Aluminium

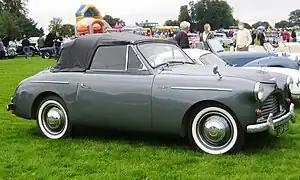
Aluminium-bodied Austin A40 Sports (c. 1951)

Recovery of the metal through recycling has become an important task of the aluminium industry. Recycling was a low-profile activity until the late 1960s, when the growing use of aluminium beverage cans brought it to public awareness. Recycling involves melting the scrap, a process that requires only 5% of the energy used to produce aluminium from ore, though a significant part (up to 15% of the input material) is lost as dross (ash-like oxide). An aluminium stack melter produces significantly less dross, with values reported below 1%.